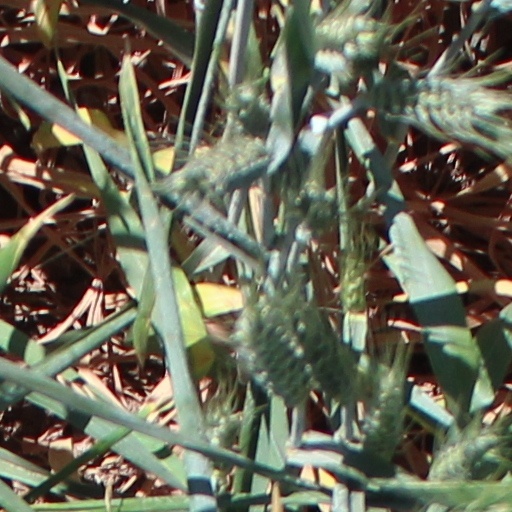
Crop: wheat